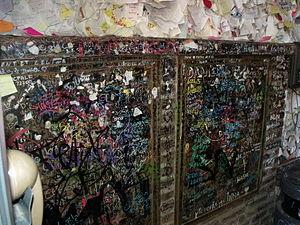
Juliette est un des personnages titres de la tragédie Roméo et Juliette de William Shakespeare, l’autre protagoniste étant Roméo. Elle est la fille de Capulet, chef de la maison Capulet à Vérone. Le personnage a une longue histoire qui précède celle de Shakespeare.